Licab

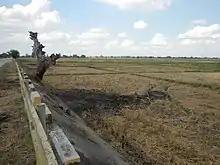
Vast ricefields of Licab

Agriculture has remained the prime industry of the municipality. Agricultural lands devoted to various agricultural activities cover about tens of thousands hectares out of the total provincial area of 550,718 hectares. Rice is still the prime crop of agricultural development and programs. Palay production in the town is boosted by a large network of irrigation facilities and other appurtenant structure.